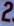
Number: 2